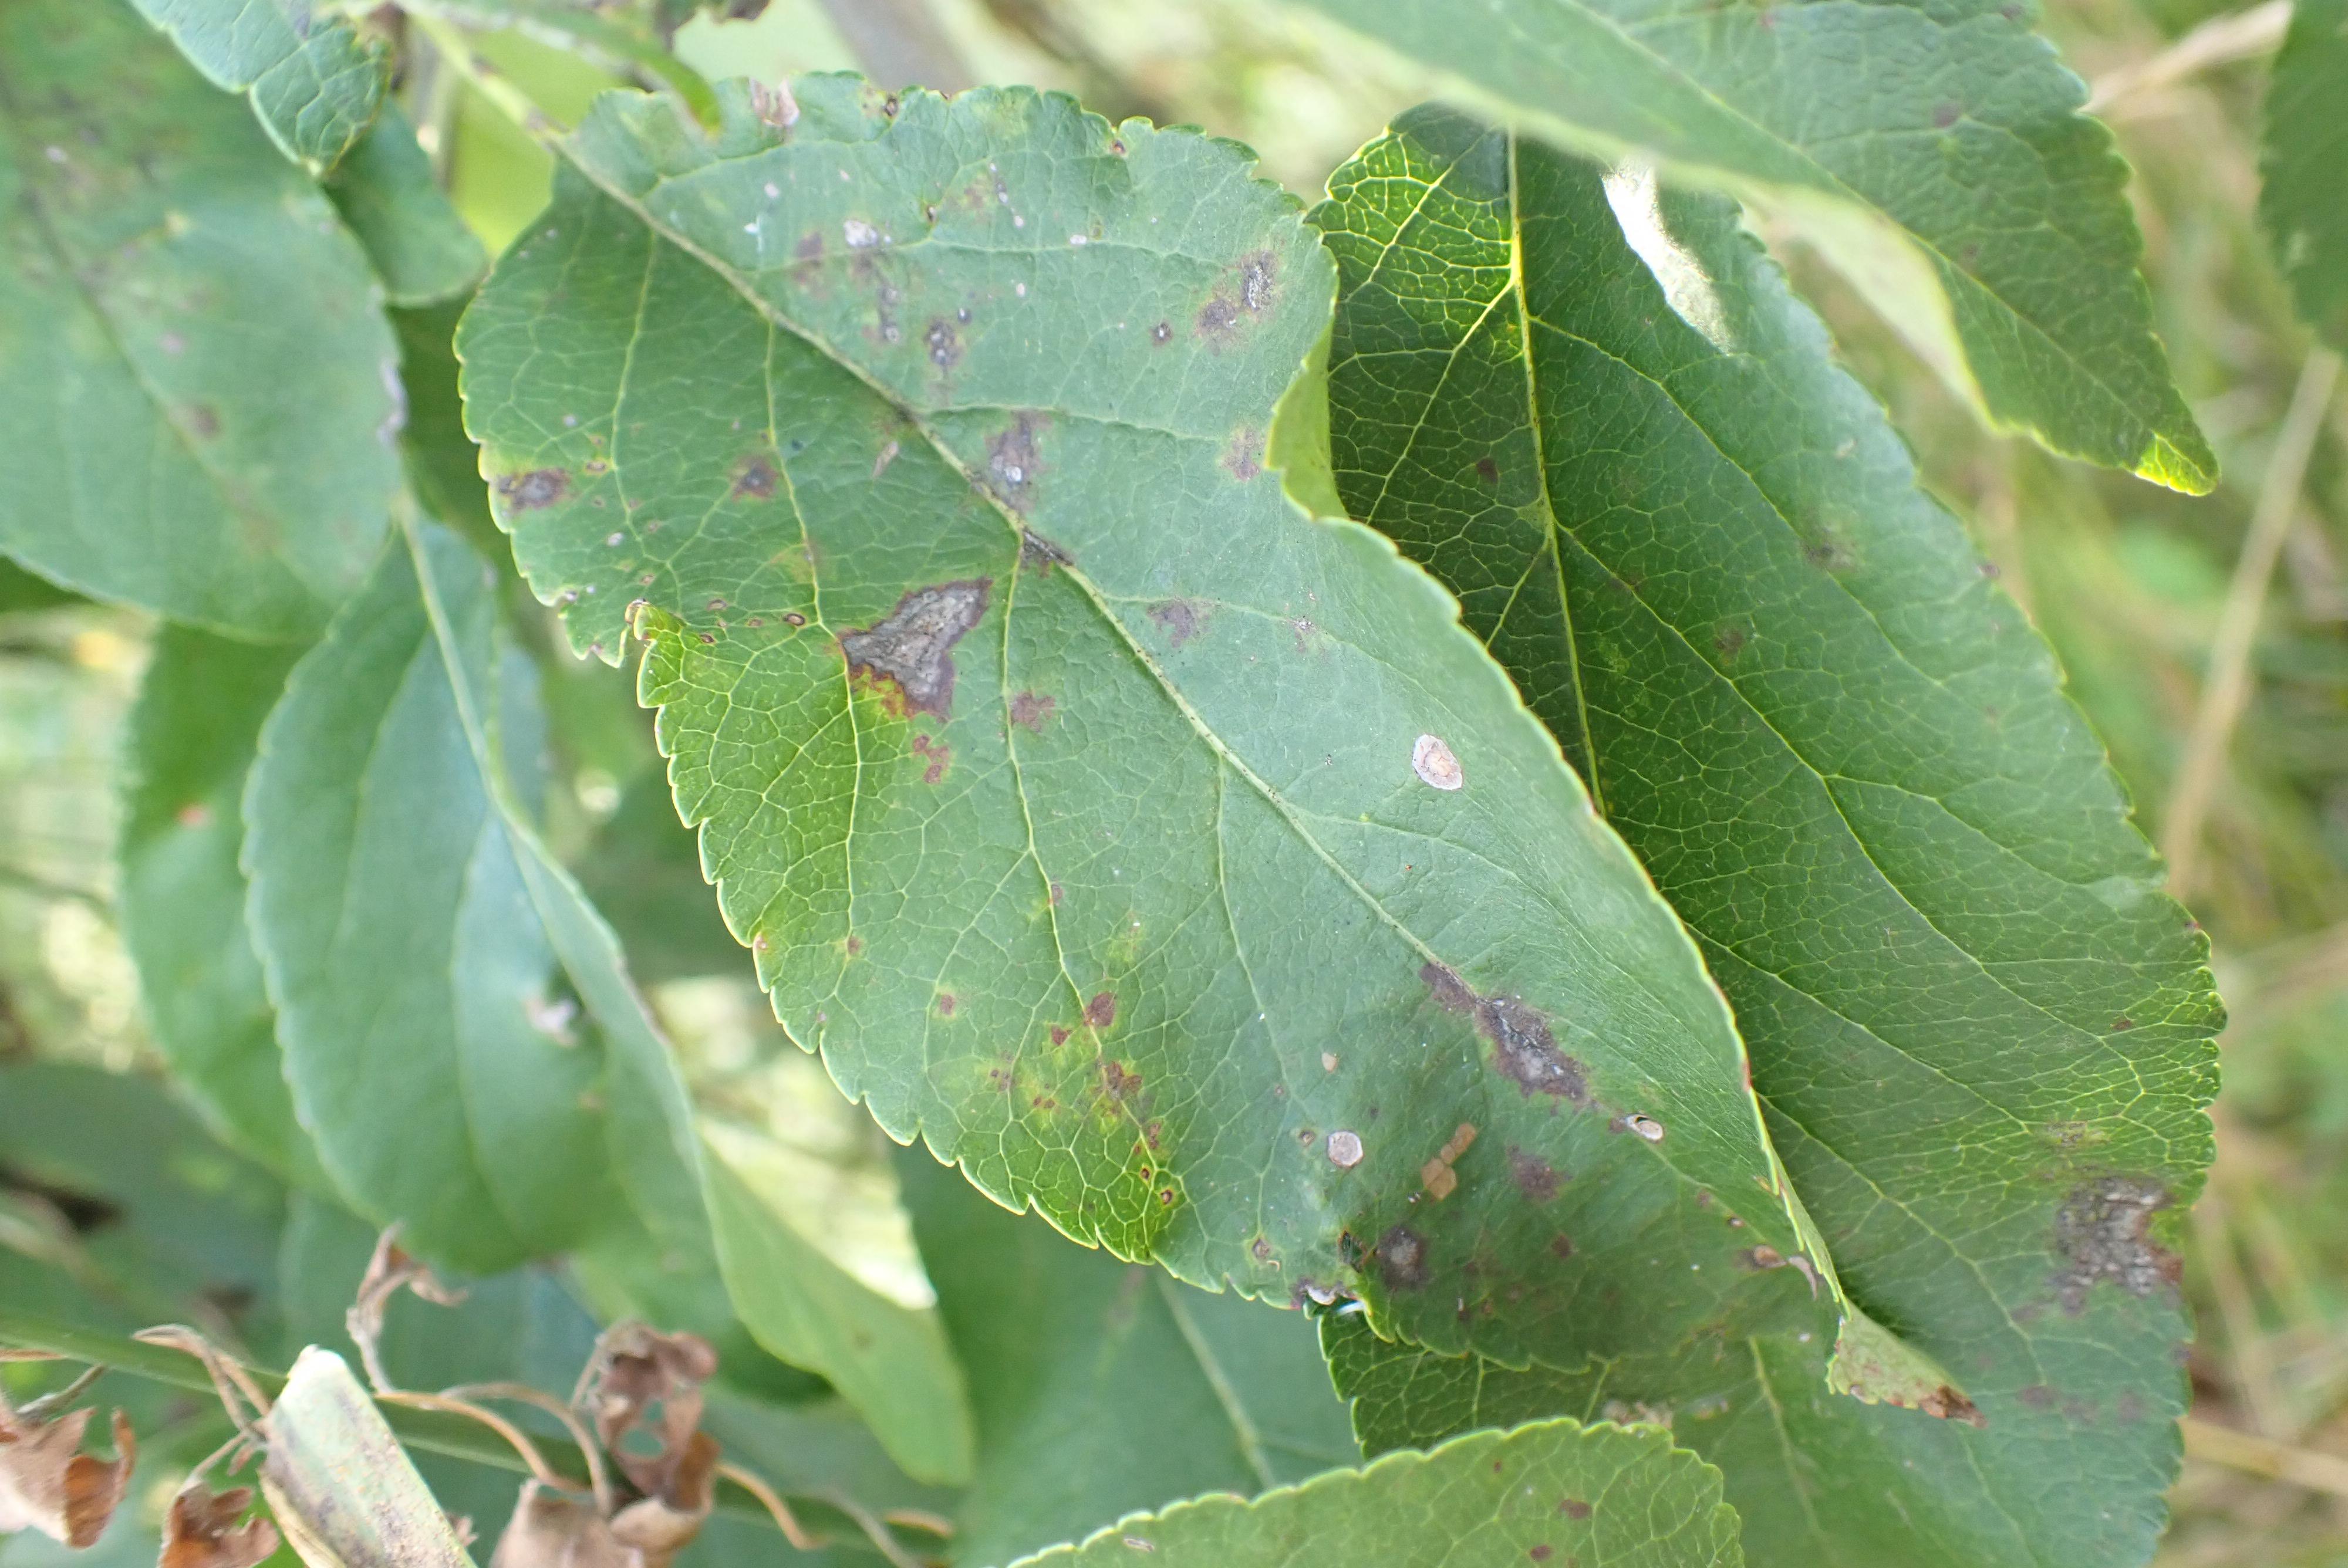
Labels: scab, frog_eye_leaf_spot, complex